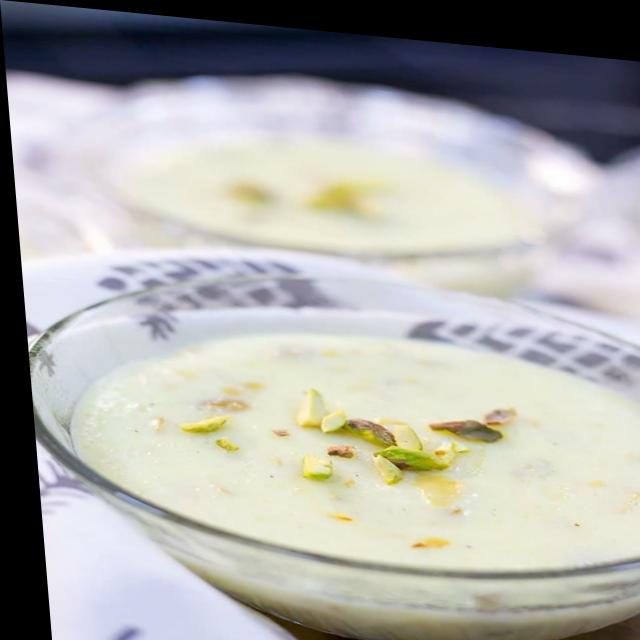
Dish: kheer